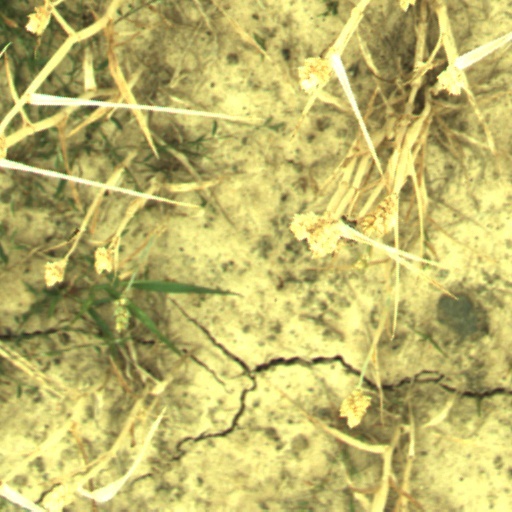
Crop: wheat